United States Post Office (Great Neck, New York)

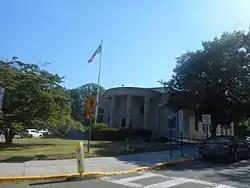
The post office as seen from Welwyn Road.

US Post Office-Great Neck is a historic post office building located at Great Neck Plaza in the town of North Hempstead, Nassau County, New York, United States. It was built in 1939 and designed by consulting architect William Dewey Foster (1890-1958) for the Office of the Supervising Architect. It is a one-story, pentagonal shaped skeletal frame building clad with plucked textured buff limestone in the Classical Revival style. It features a semicircular entrance portico supported by four square columns. Above the entrance is a relief sculpture of an eagle with 13 stars sculpted in 1940 by Gaetano Cecere.